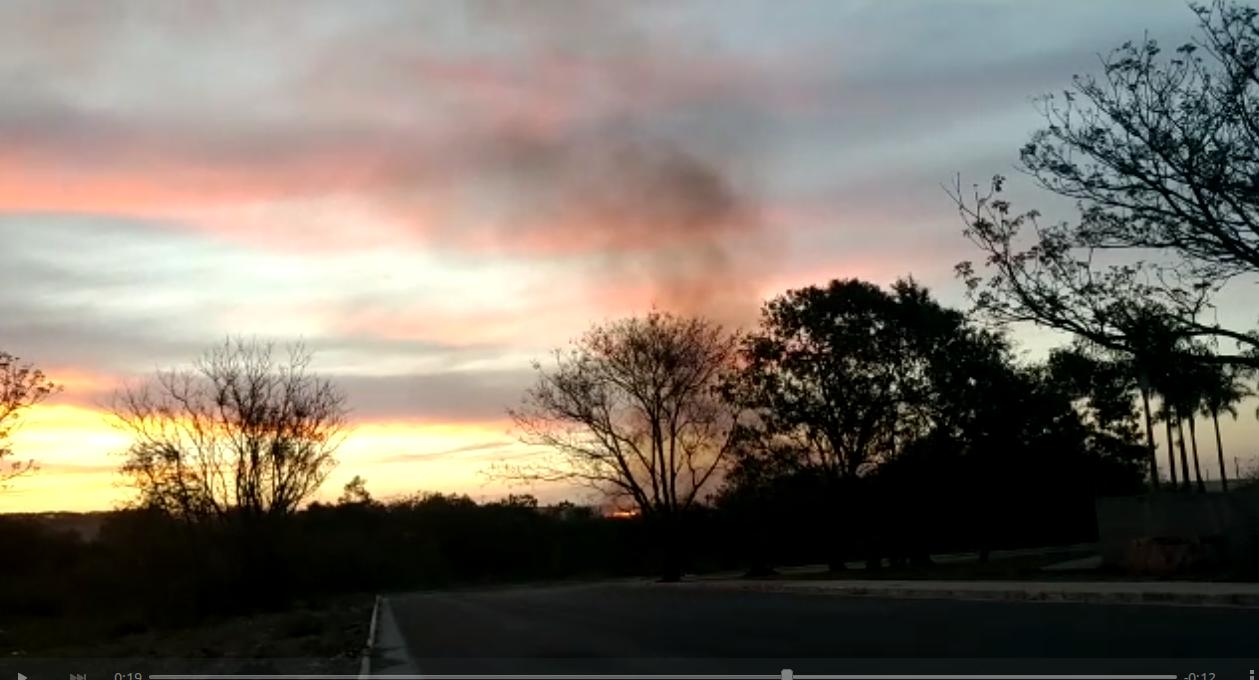
Fire: no
Smoke: yes